Academy of Motion Picture Arts and Sciences

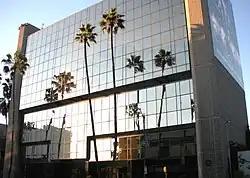
Headquarters building

The Academy of Motion Picture Arts and Sciences (AMPAS, often pronounced ; also known as simply the Academy or the Motion Picture Academy) is a professional honorary organization in Beverly Hills, California, U.S., with the stated goal of advancing the arts and sciences of motion pictures. The Academy's corporate management and general policies are overseen by a board of governors, which includes representatives from each of the craft branches.